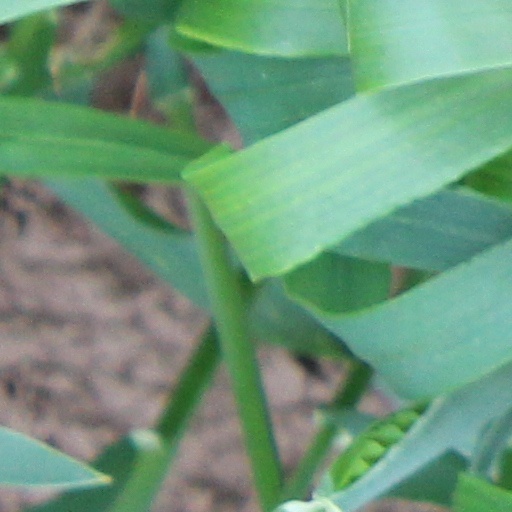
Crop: wheat